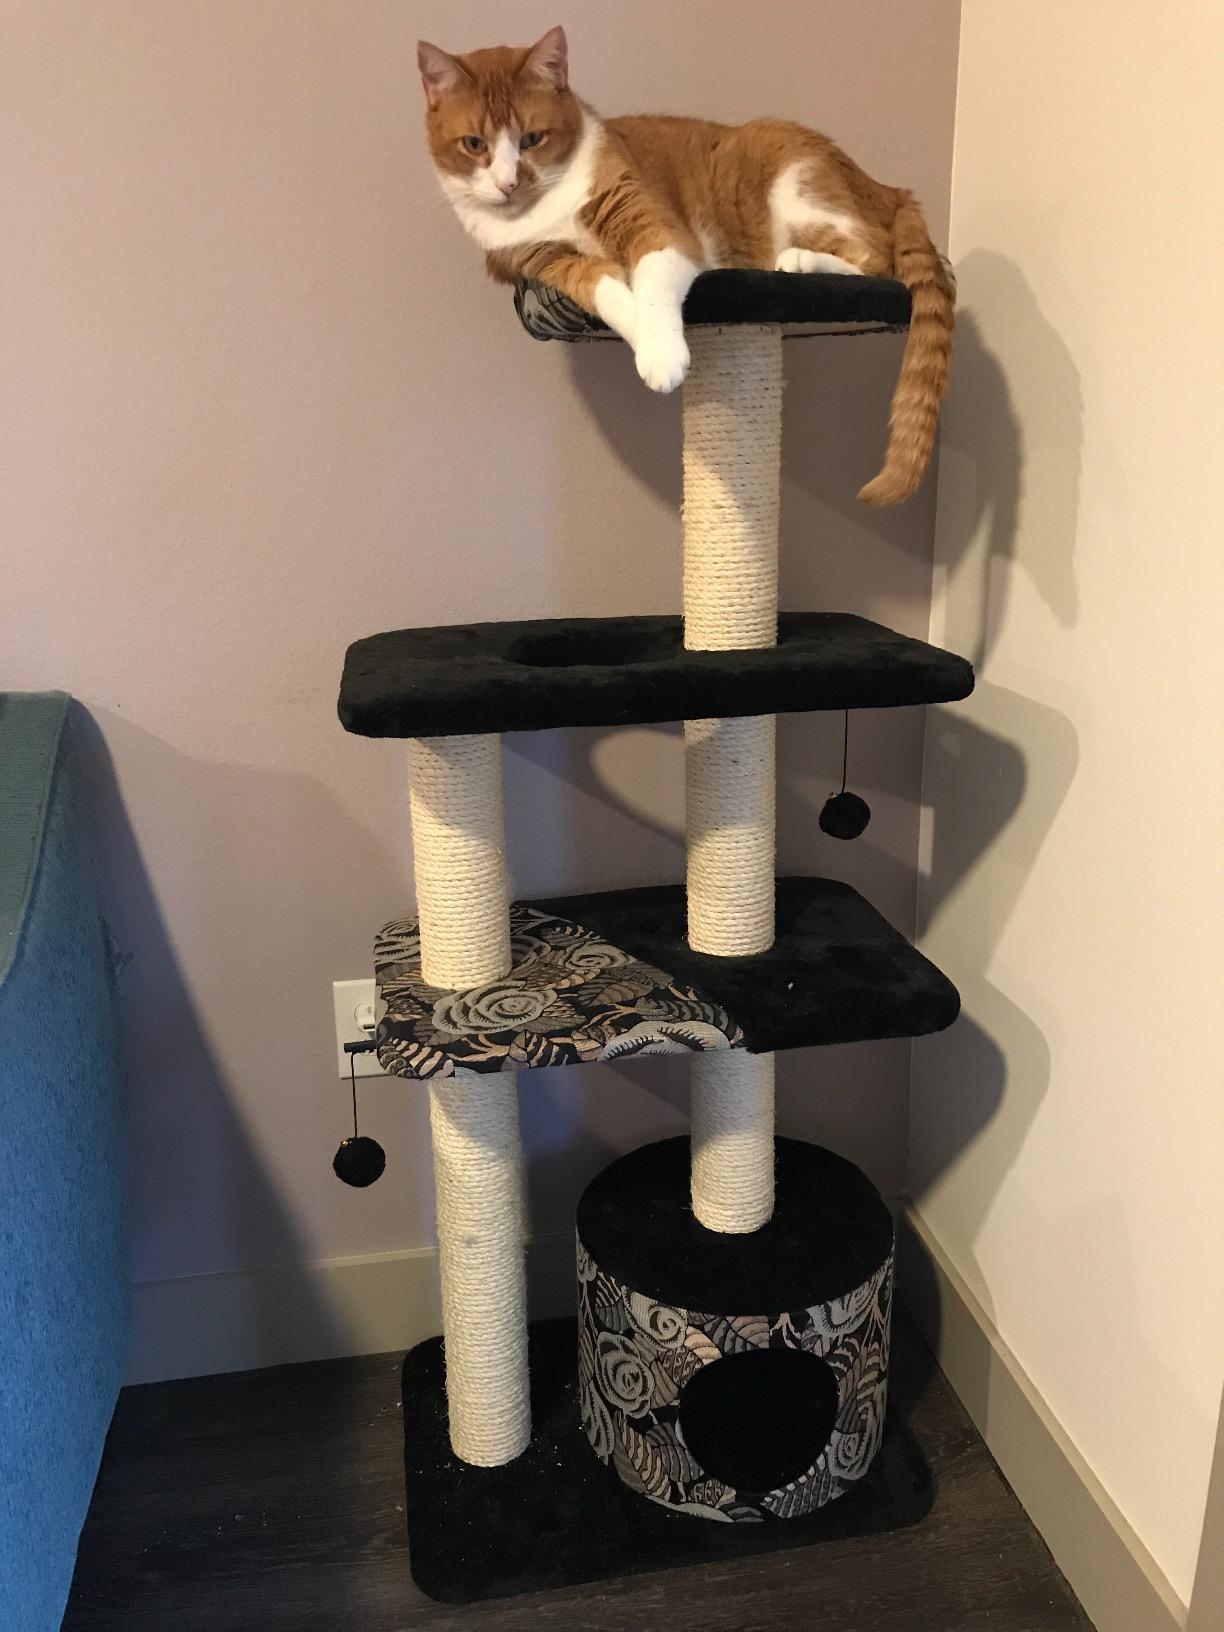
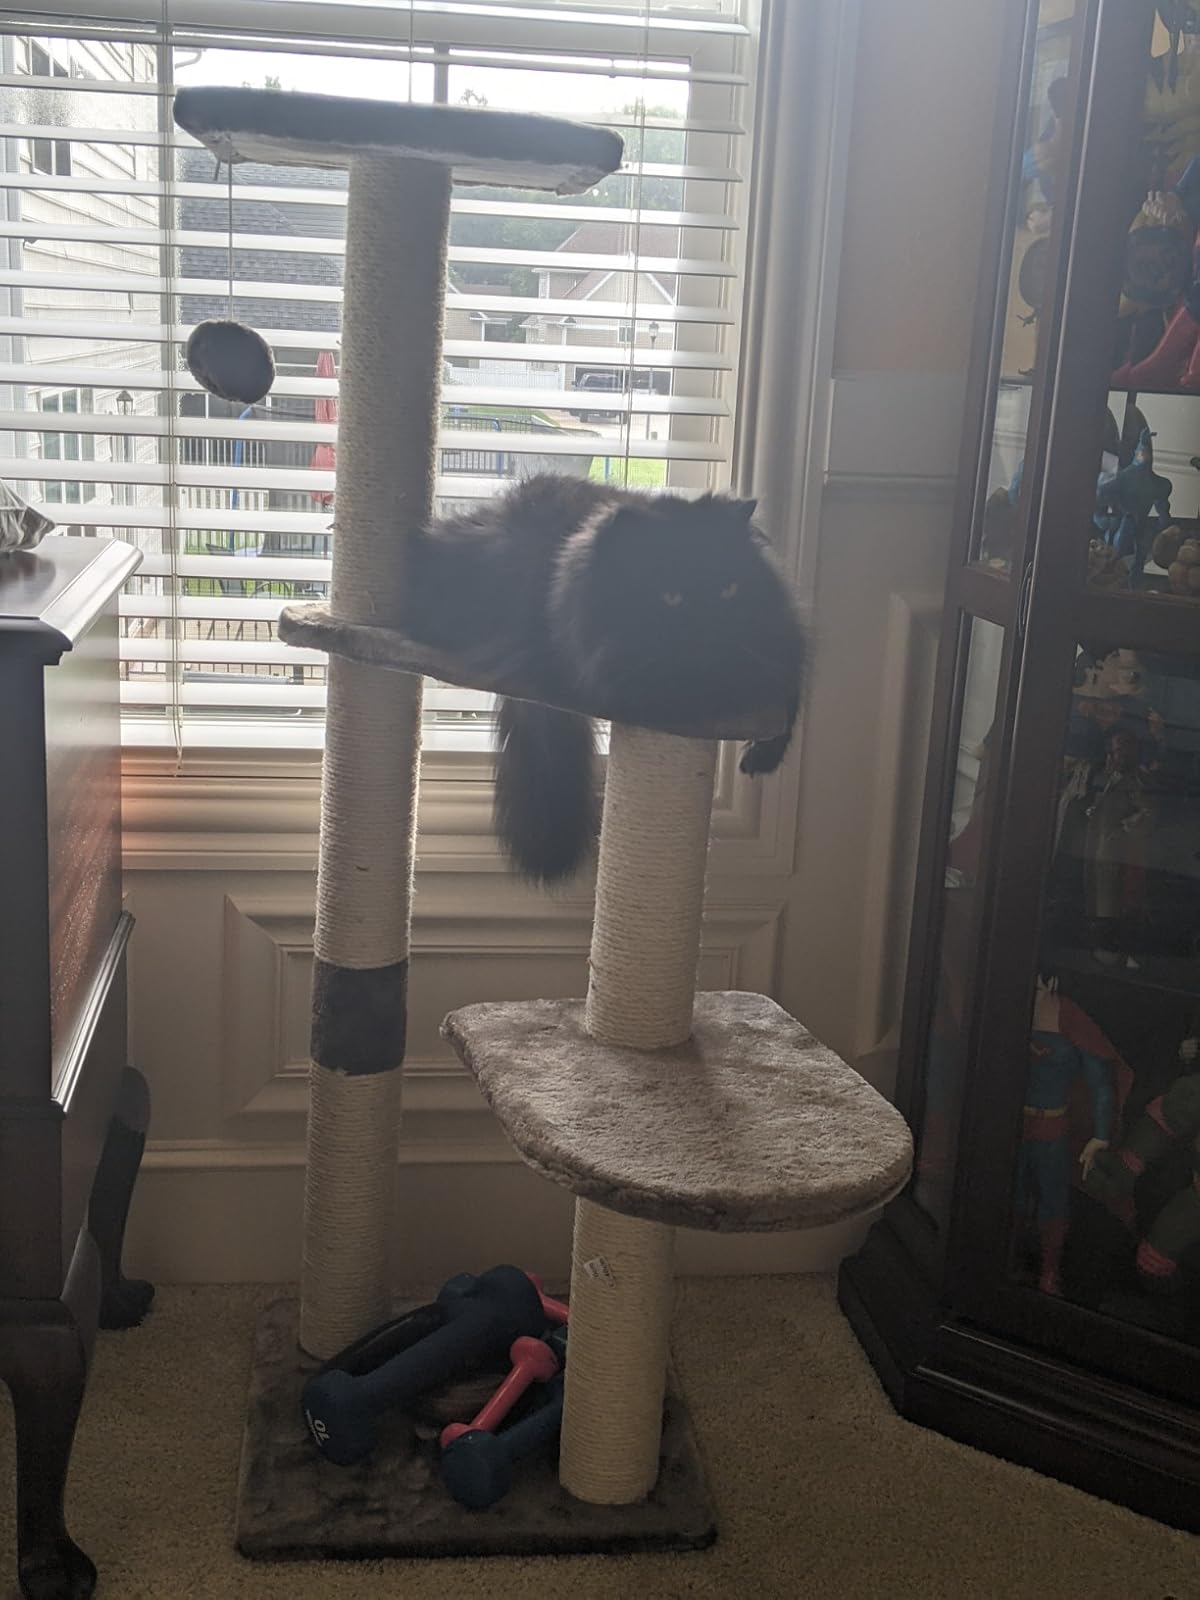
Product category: items_cat tree
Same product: no